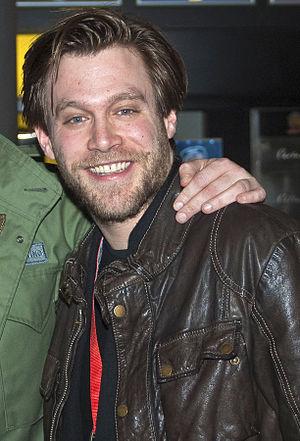
Ken Duken, né le 17 avril 1979 à Heidelberg, est un acteur allemand.